Lilʼwat First Nation

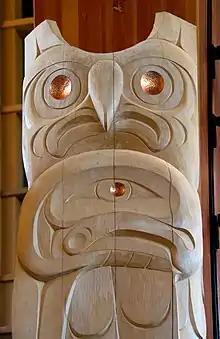
Squamish Lilwat Carving at the Squamish Lilwat Cultural Centre

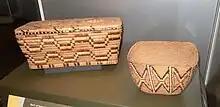
Lilwat baskets at the UBC Museum of Anthropology

The Lilwat First Nation, a.k.a. the Lilwat Nation or the Mount Currie Indian Band, is a First Nation band government located in the southern Coast Mountains region of the Interior of the Canadian province of British Columbia. It is a member of the Lillooet Tribal Council, which is the largest grouping of band governments of the Statimc or Stlatlimx people (a.k.a. the Lillooet people). Other Statimc governments include the smaller In-SHUCK-ch Nation on the lower Lillooet River to the southwest, and the independent N'quatqua First Nation at the near end of Anderson Lake from Mount Currie, which is the main reserve of the Lilwat First Nation, and also one of the largest Indian reserves by population in Canada.